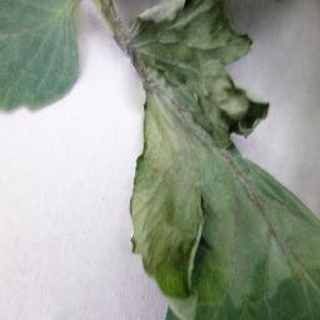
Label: tomato_late_blight